Rumsfeld Commission

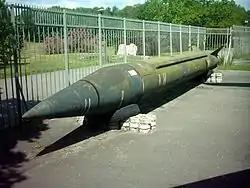
The use of Scud missile designs for future long-range weapons was a primary concern of the commission.

The argument for a national missile defense system in the United States was traditionally to protect the country from a Soviet missile attack. With the fall of the Soviet Union in 1991, proponents of a missile defense shield began instead to focus on the risk posed by rogue states developing ballistic missiles capable of eventually reaching the US.